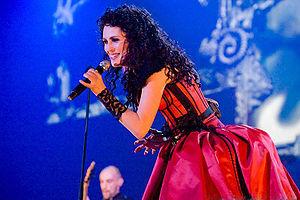
Sharon den Adel, née le 12 juillet 1974 à Waddinxveen, est une autrice-compositrice-interprète, parolière et chanteuse néerlandaise, principalement connue pour sa participation au groupe de métal symphonique néerlandais Within Temptation.